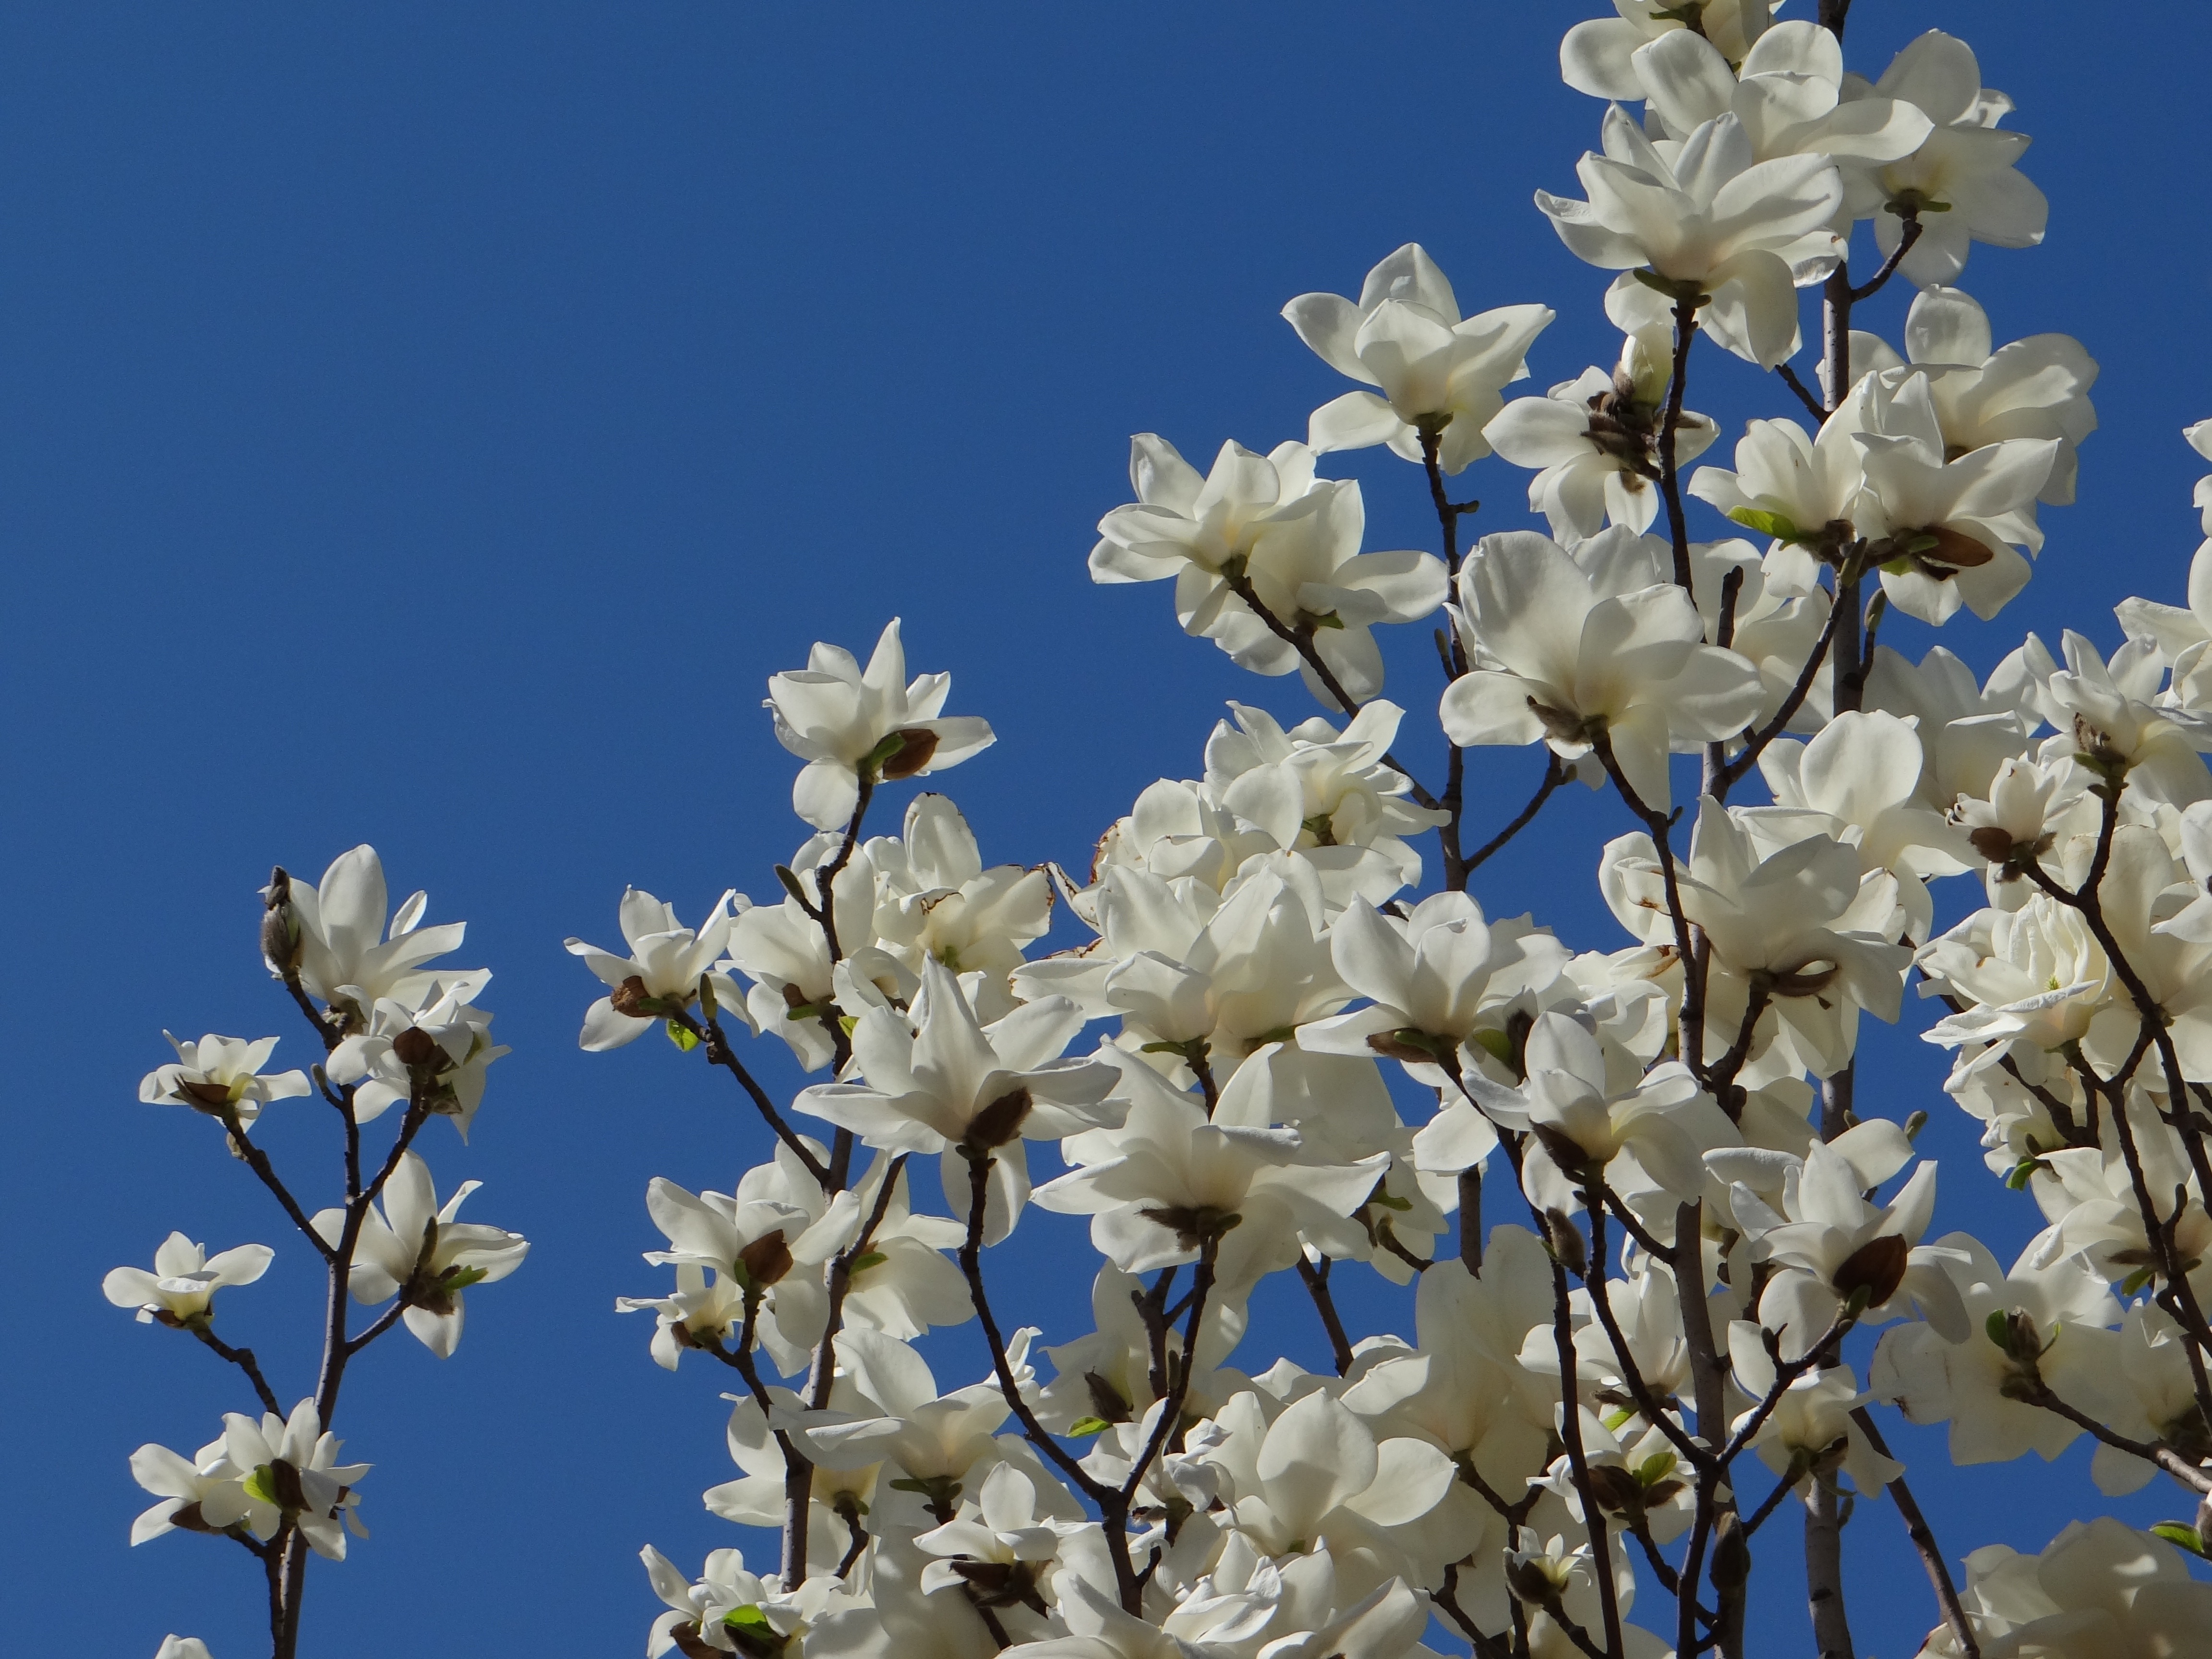
branch, blossom, plant, flower, petal, food, spring, produce, botany, flora, orchid, blue sky, wildflower, lilac, flowering plant, pleasance, land plant